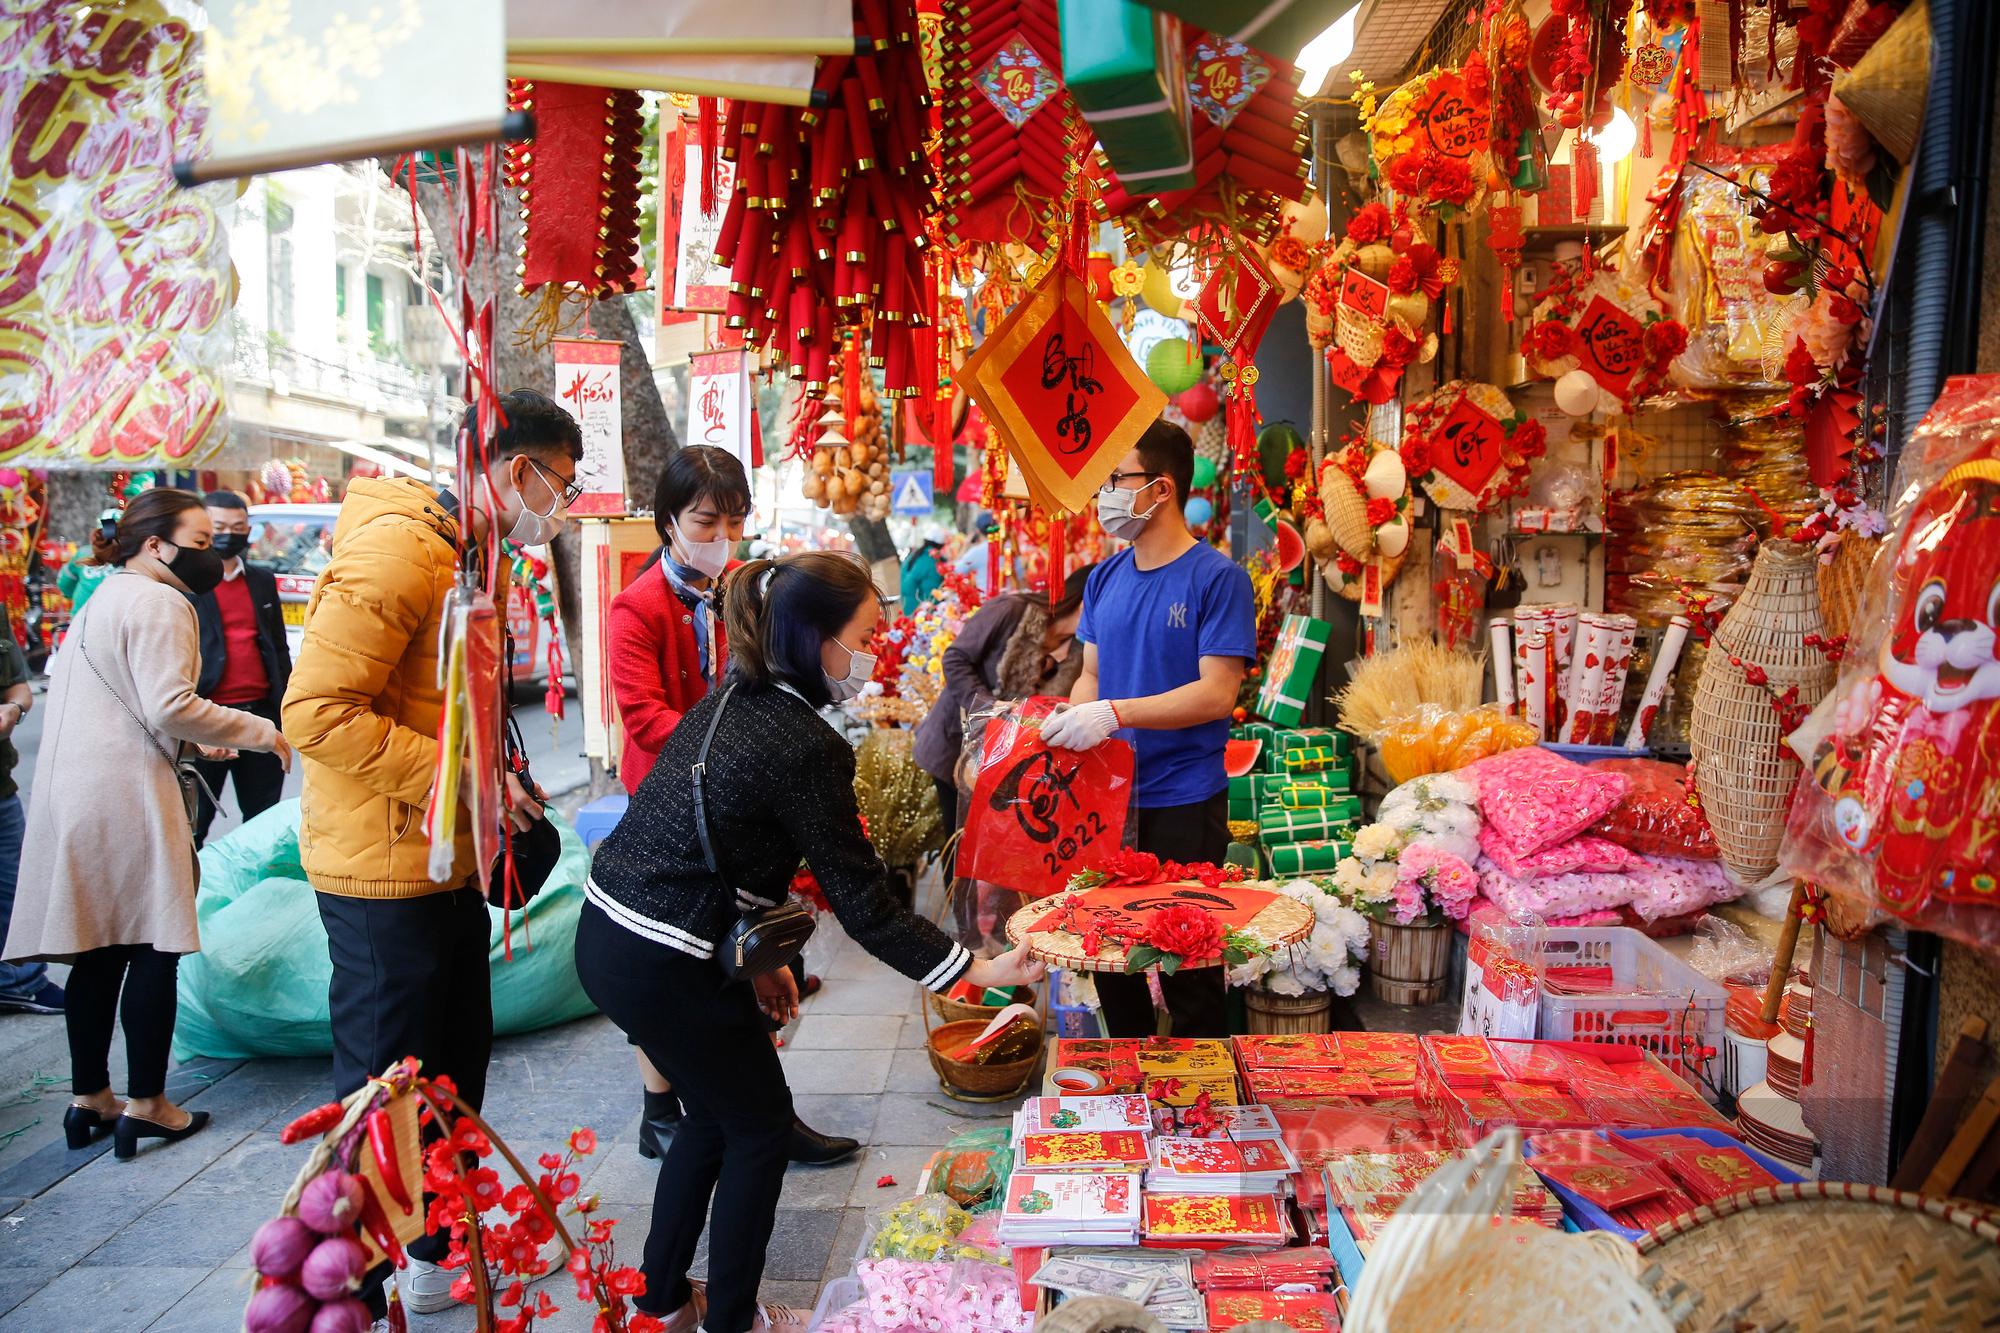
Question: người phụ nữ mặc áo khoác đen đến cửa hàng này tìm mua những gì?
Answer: người phụ nữ đến cửa hàng này để tìm mua những vật dụng trang trí tết